Howard Lake (Northwest Territories)

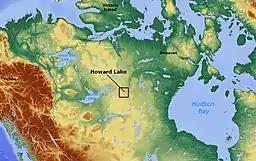

Howard Lake is a lake in the Northwest Territories, Canada.